Taxonomy of lemurs

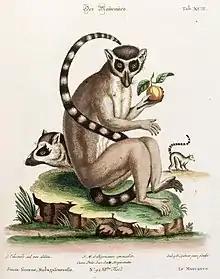
The ring-tailed lemur was one of the first lemurs to be classified, by Carl Linnaeus in 1758.

Lemurs were first classified in 1758 by Carl Linnaeus, and the taxonomy remains controversial today, with approximately 70 to 100 species and subspecies recognized, depending on how the term "species" is defined. Having undergone their own independent evolution on Madagascar, lemurs have diversified to fill many ecological niches normally filled by other types of mammals. They include the smallest primates in the world, and once included some of the largest. Since the arrival of humans approximately 2,000 years ago, lemurs have become restricted to 10% of the island, or approximately , and many face extinction. Concerns over lemur conservation have affected lemur taxonomy, since distinct species receive increased conservation attention compared to subspecies.